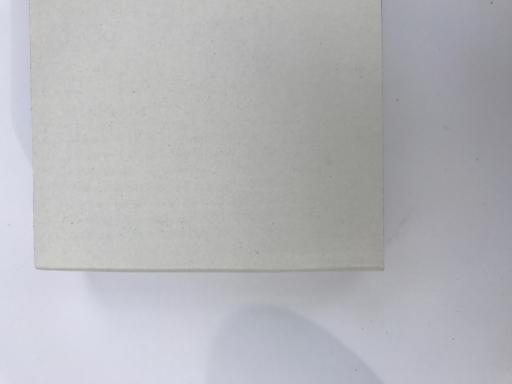
Waste category: cardboard